Bălți City Airport

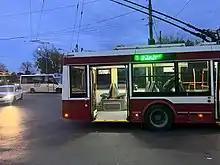
Bălți trolleybus No 3 at terminal station "Aeroport"

Most trolleybuses, buses and shuttle buses operate until the terminal station "Airport" or until the terminal station "Autogara" (located 3,1 km away from airport, 5 minutes car drive):